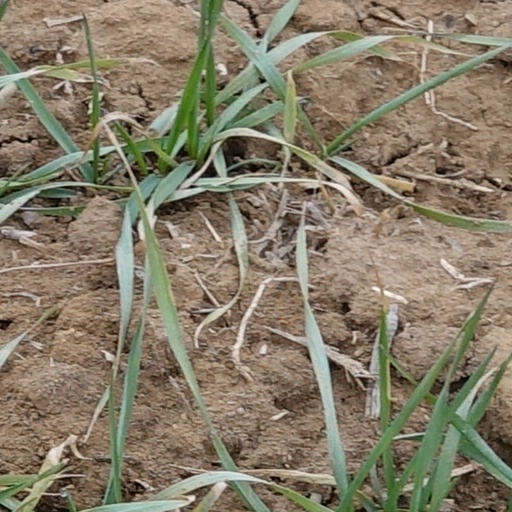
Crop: wheat